Hargreaves (crater)

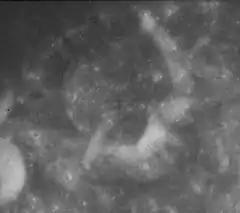
Apollo 15 Mapping Camera image

Hargreaves is a lunar impact crater that lies in the eastern part of the Moon, to the east of the Mare Fecunditatis. It is located to the west of the crater Maclaurin, and was previously designated Maclaurin S before being given a name by the IAU in 1979. Just to the southeast is Morley, and to the west is Webb.